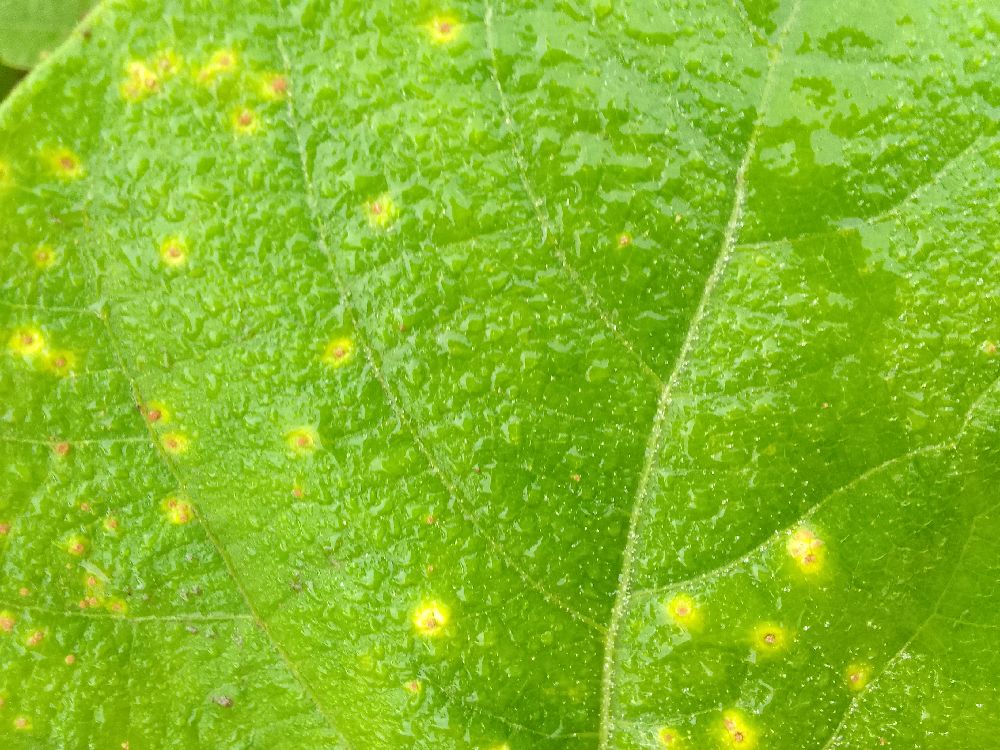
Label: rust